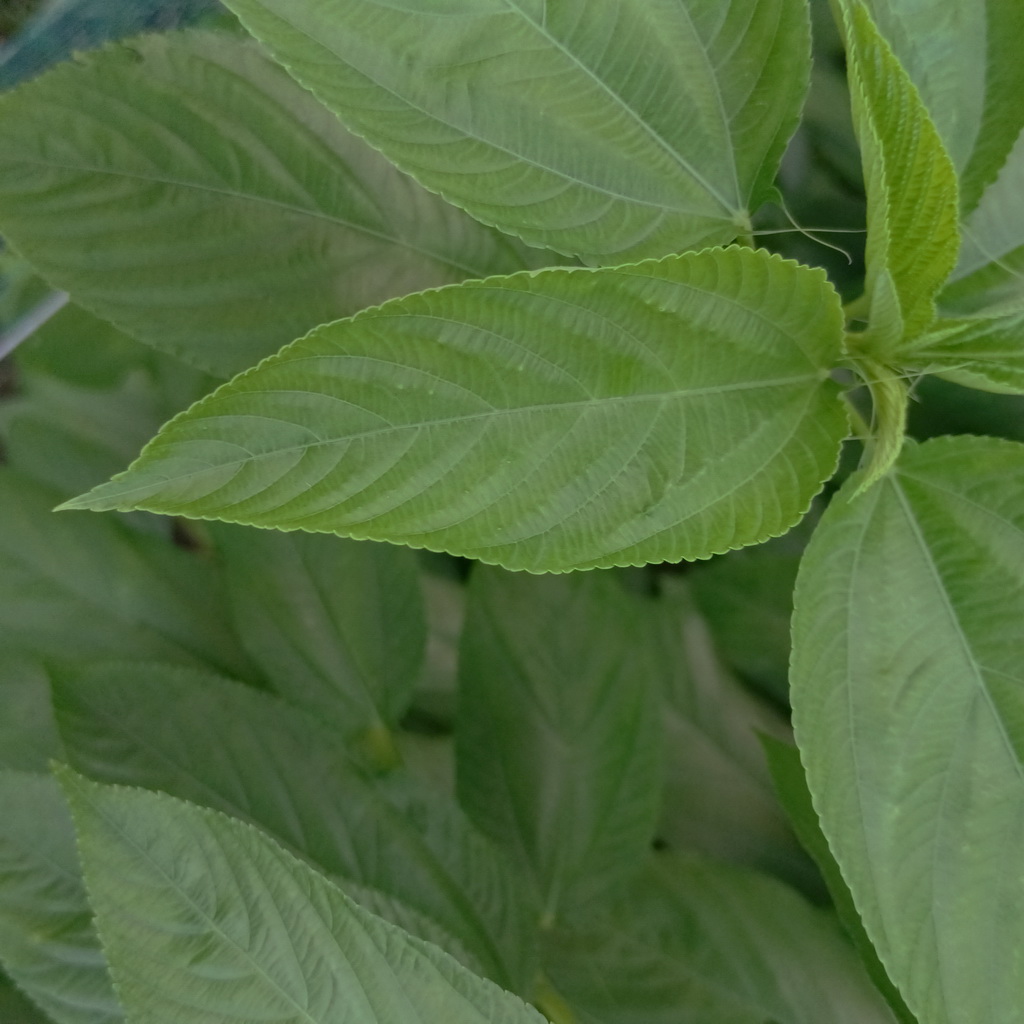
Label: Fresh